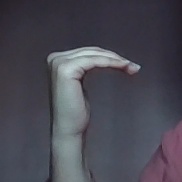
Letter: haa